Don Bradman

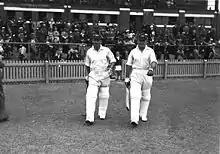
Bradman (left, with his vice-captain Stan McCabe) walks out to bat at Perth, during a preliminary match to the 1938 tour of England. Bradman scored 102.

Australia fell to successive defeats in the opening two Tests, Bradman making two ducks in his four innings, and it seemed that the captaincy was affecting his form. The selectors made another four changes to the team for the Third Test at Melbourne.